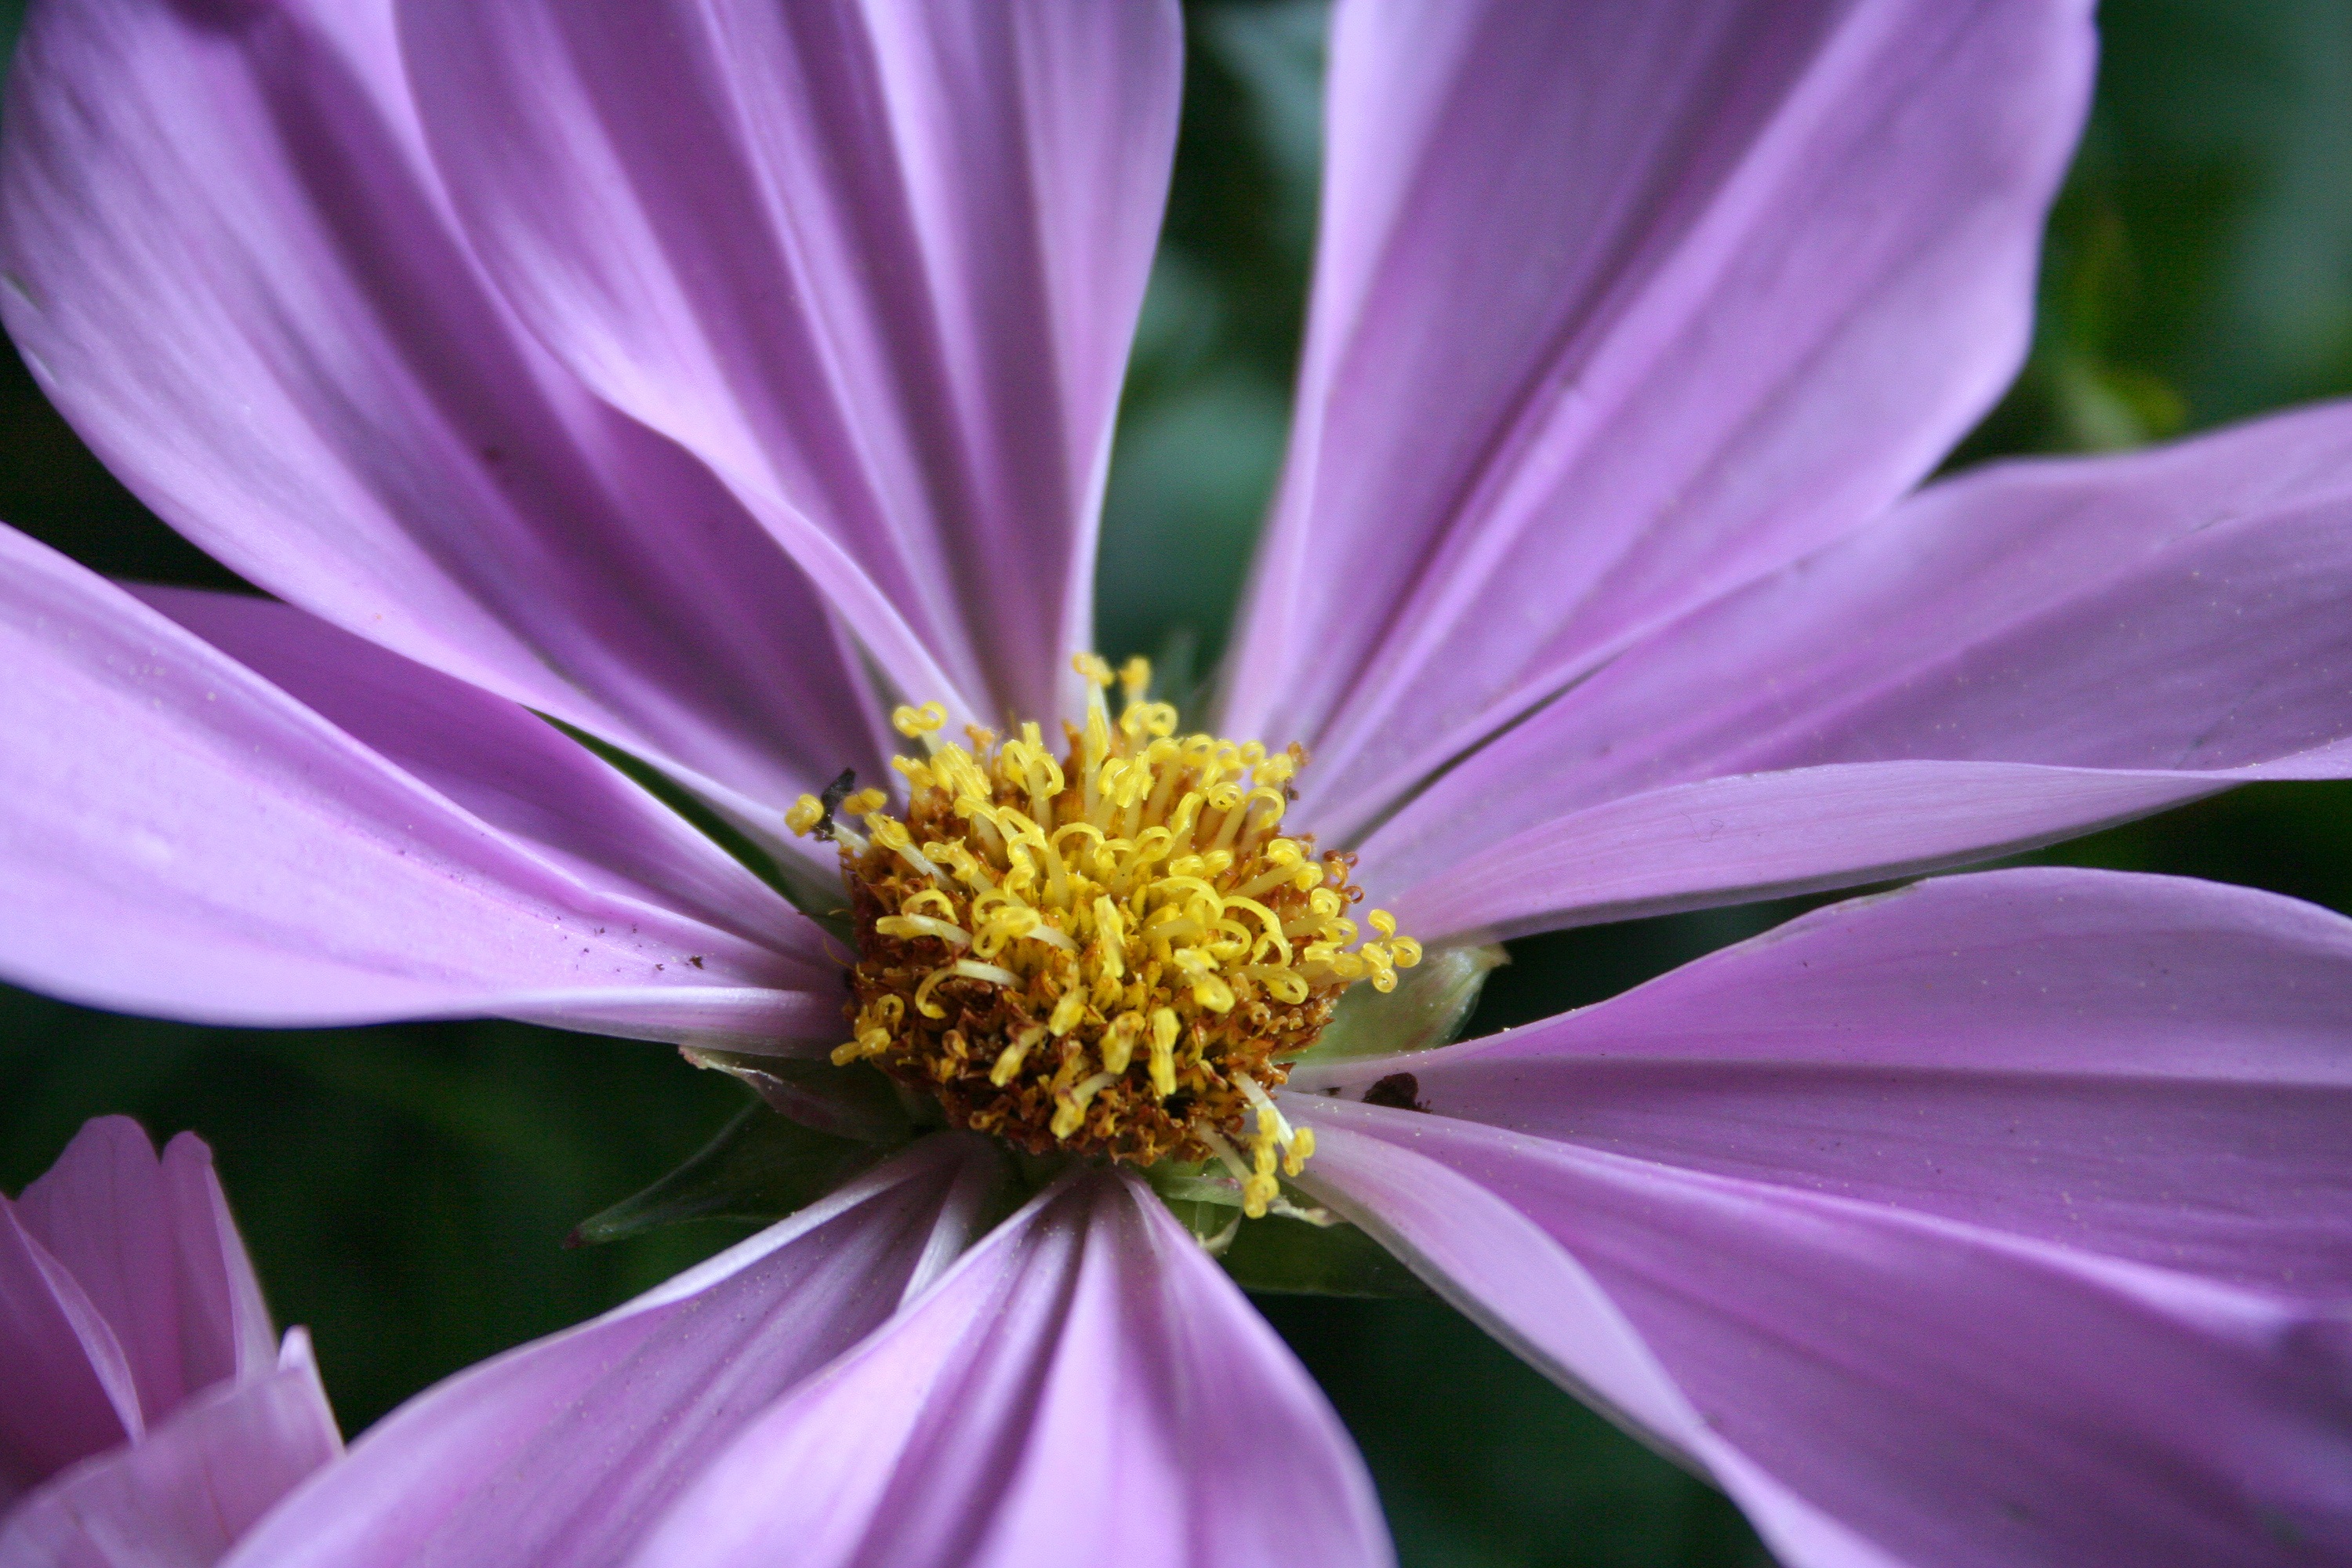
nature, blossom, plant, photography, flower, purple, petal, bloom, botany, garden, close, flora, wildflower, close up, macro photography, flowering plant, daisy family, land plant, garden cosmos